Oderzo

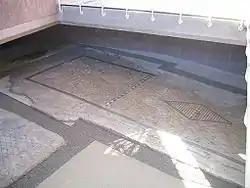
Remains of a Roman villa in the Roman Forum

The Veneti of Oderzo appear to have maintained friendly relations with the Romans and the population was gradually Romanized after the Romans moved into the area around 200 BC. The town was granted Latin rights in 182 BC. The Via Postumia, finished in 148 BC, passing through Oderzo, connected Genua to Aquileia, and thus, increased the importance of Oderzo.